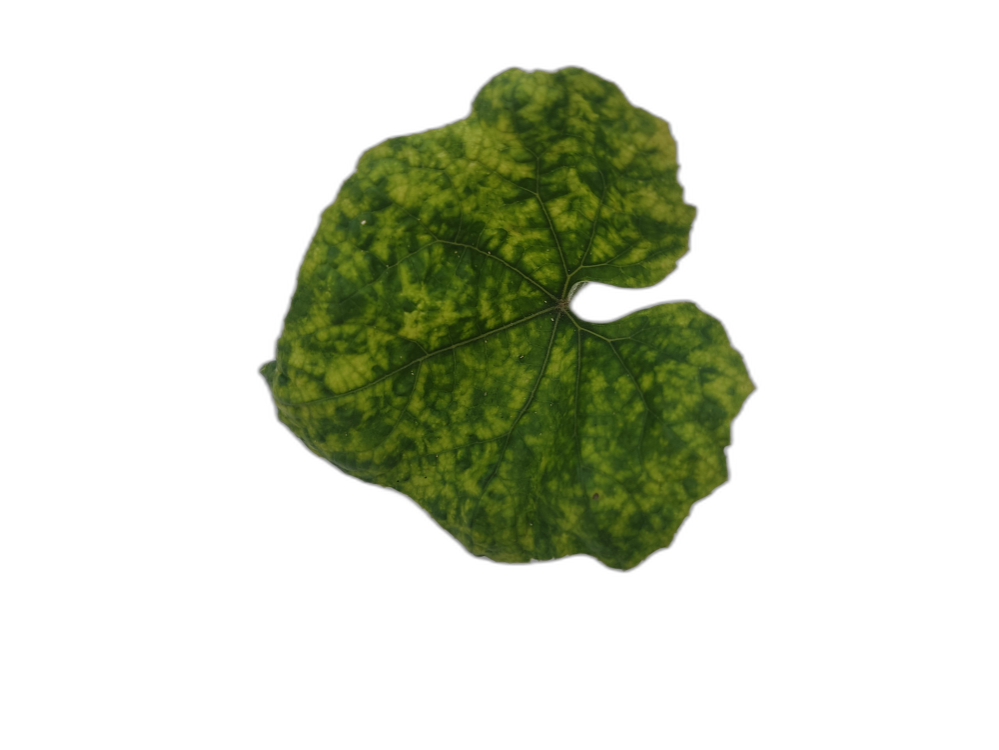
Crop: Zucchini
Label: Yellow_Mosaic_Virus